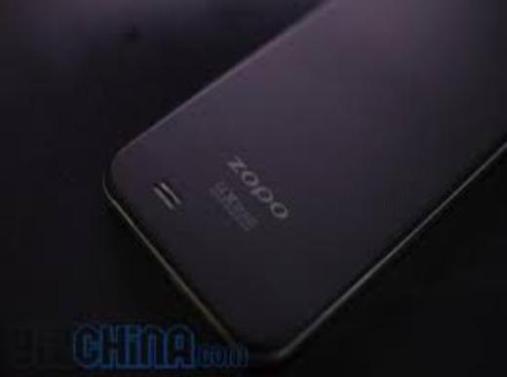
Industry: Electronic